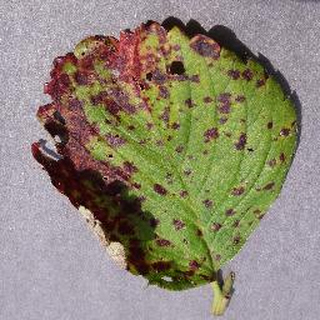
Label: strawberry_leaf_scorch